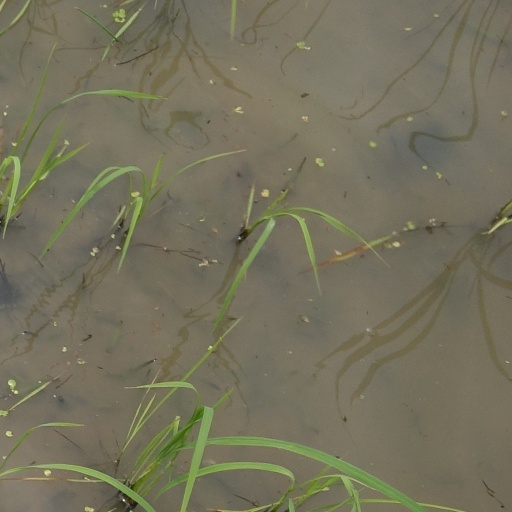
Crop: rice